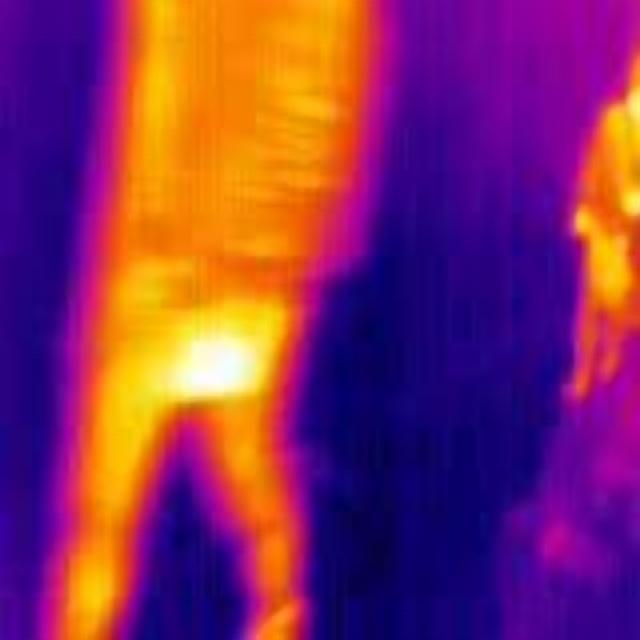
Detected objects:
label: person
label: person